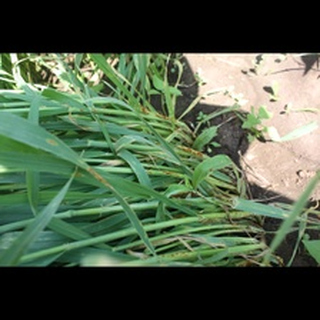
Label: wheat_black_rust